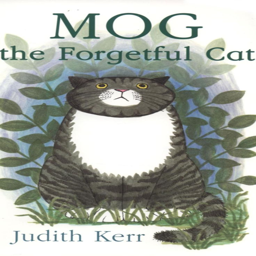
as the fictional cat is revived for this year 's advert , here 's some facts you may not know about book character